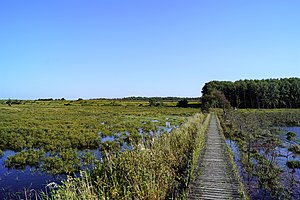
Højsande og Holtemmen
Bro over Holtemmen, set mod syd
Bro over Holtemmen, set mod syd
Højsande er et fredet område i Læsø Klitplantage i Læsøs store sandflugtslandskab med øde klitter i op til 24 m højde, hvilket er meget for denne flade ø. Højsande ligger på den nordlige halvdel af Læsø, der er den ældste del af øen, og den højest beliggende del, idet landhævningen her har været størst.